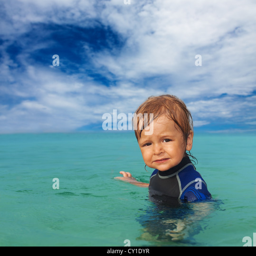
toddler standing in the water with wandering expression on the face